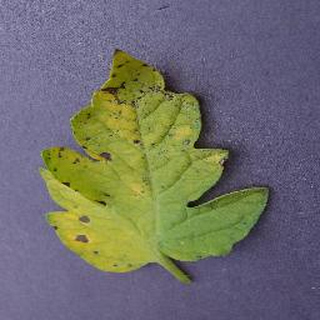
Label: tomato_septoria_leaf_spot